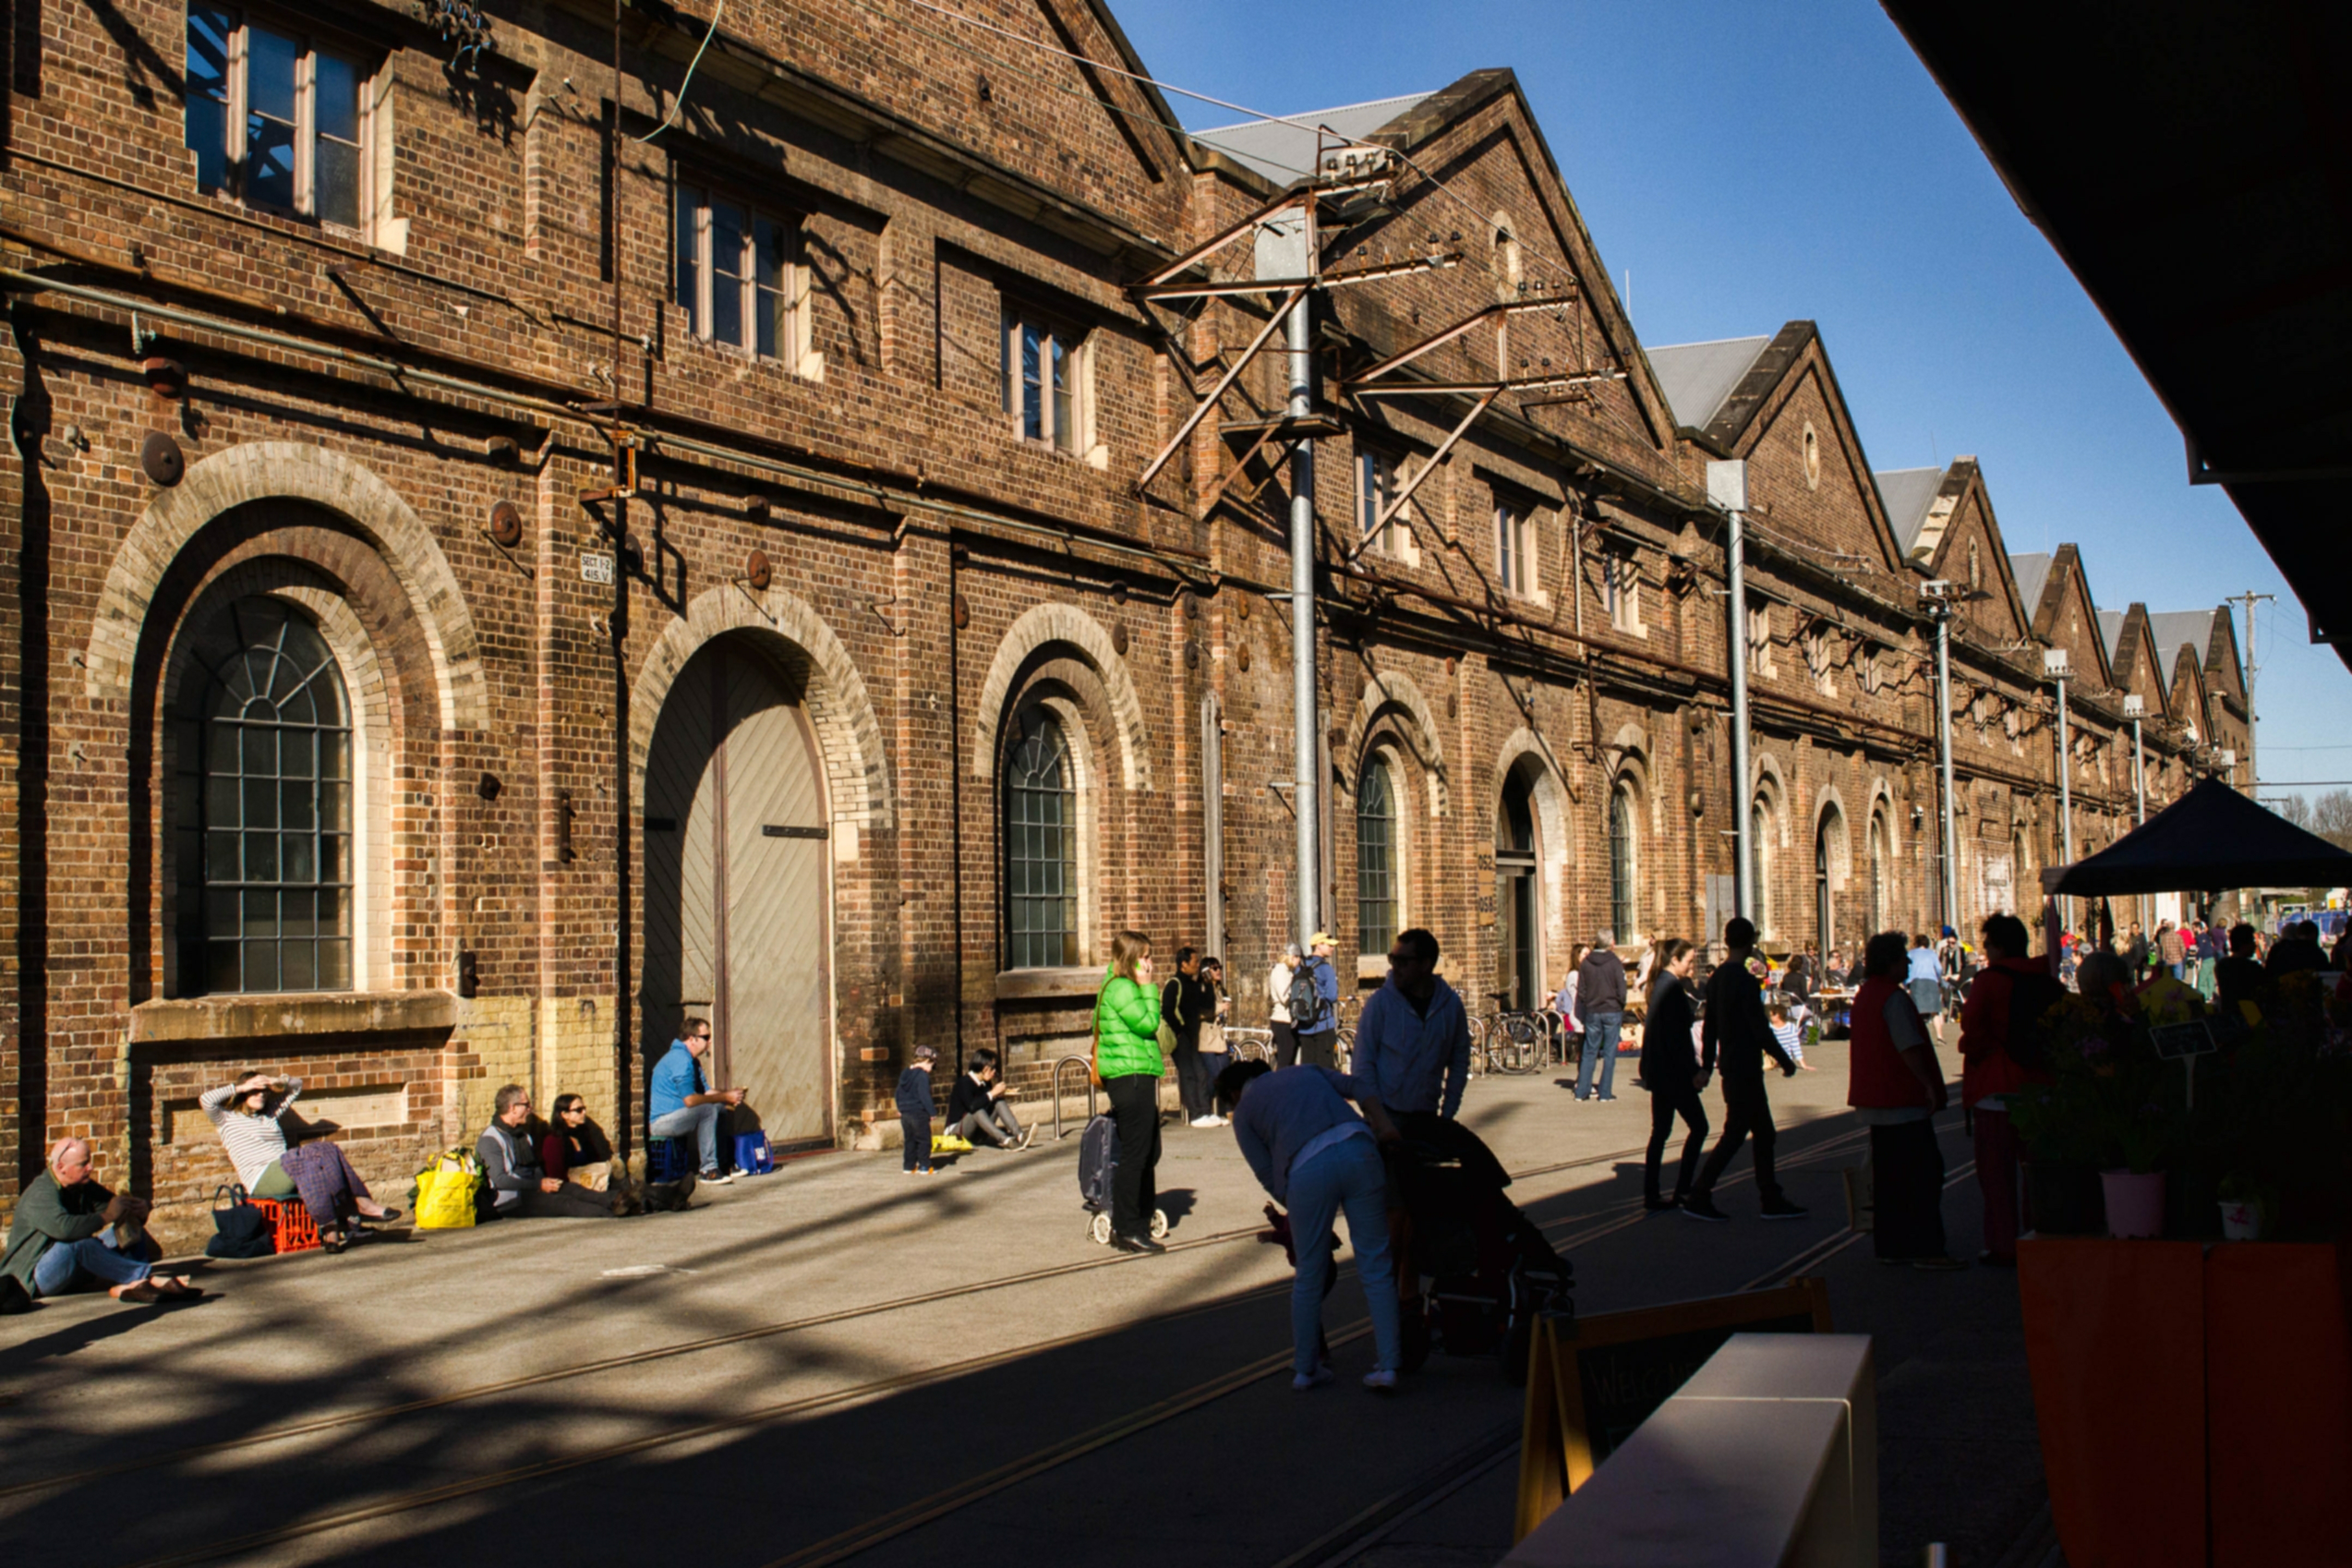
architecture, town, building, plaza, landmark, tourism, australia, town square